Olaus Dons Schmidt

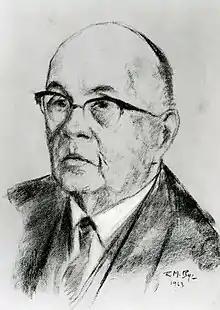
Portrait of Olaus Dons Schmidt

Olaus Dons Schmidt (8 November 1895 – 28 April 1969) was a Norwegian genealogist.